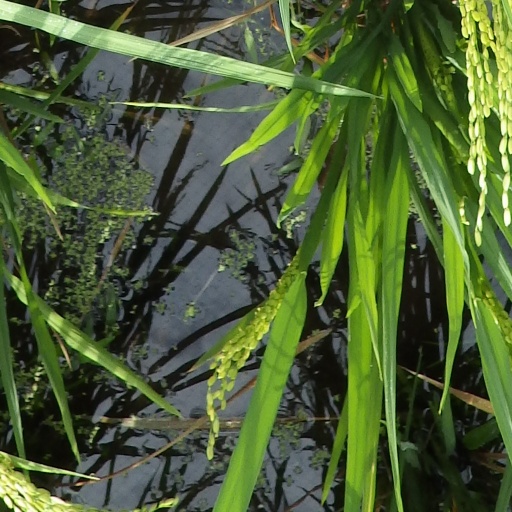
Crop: rice